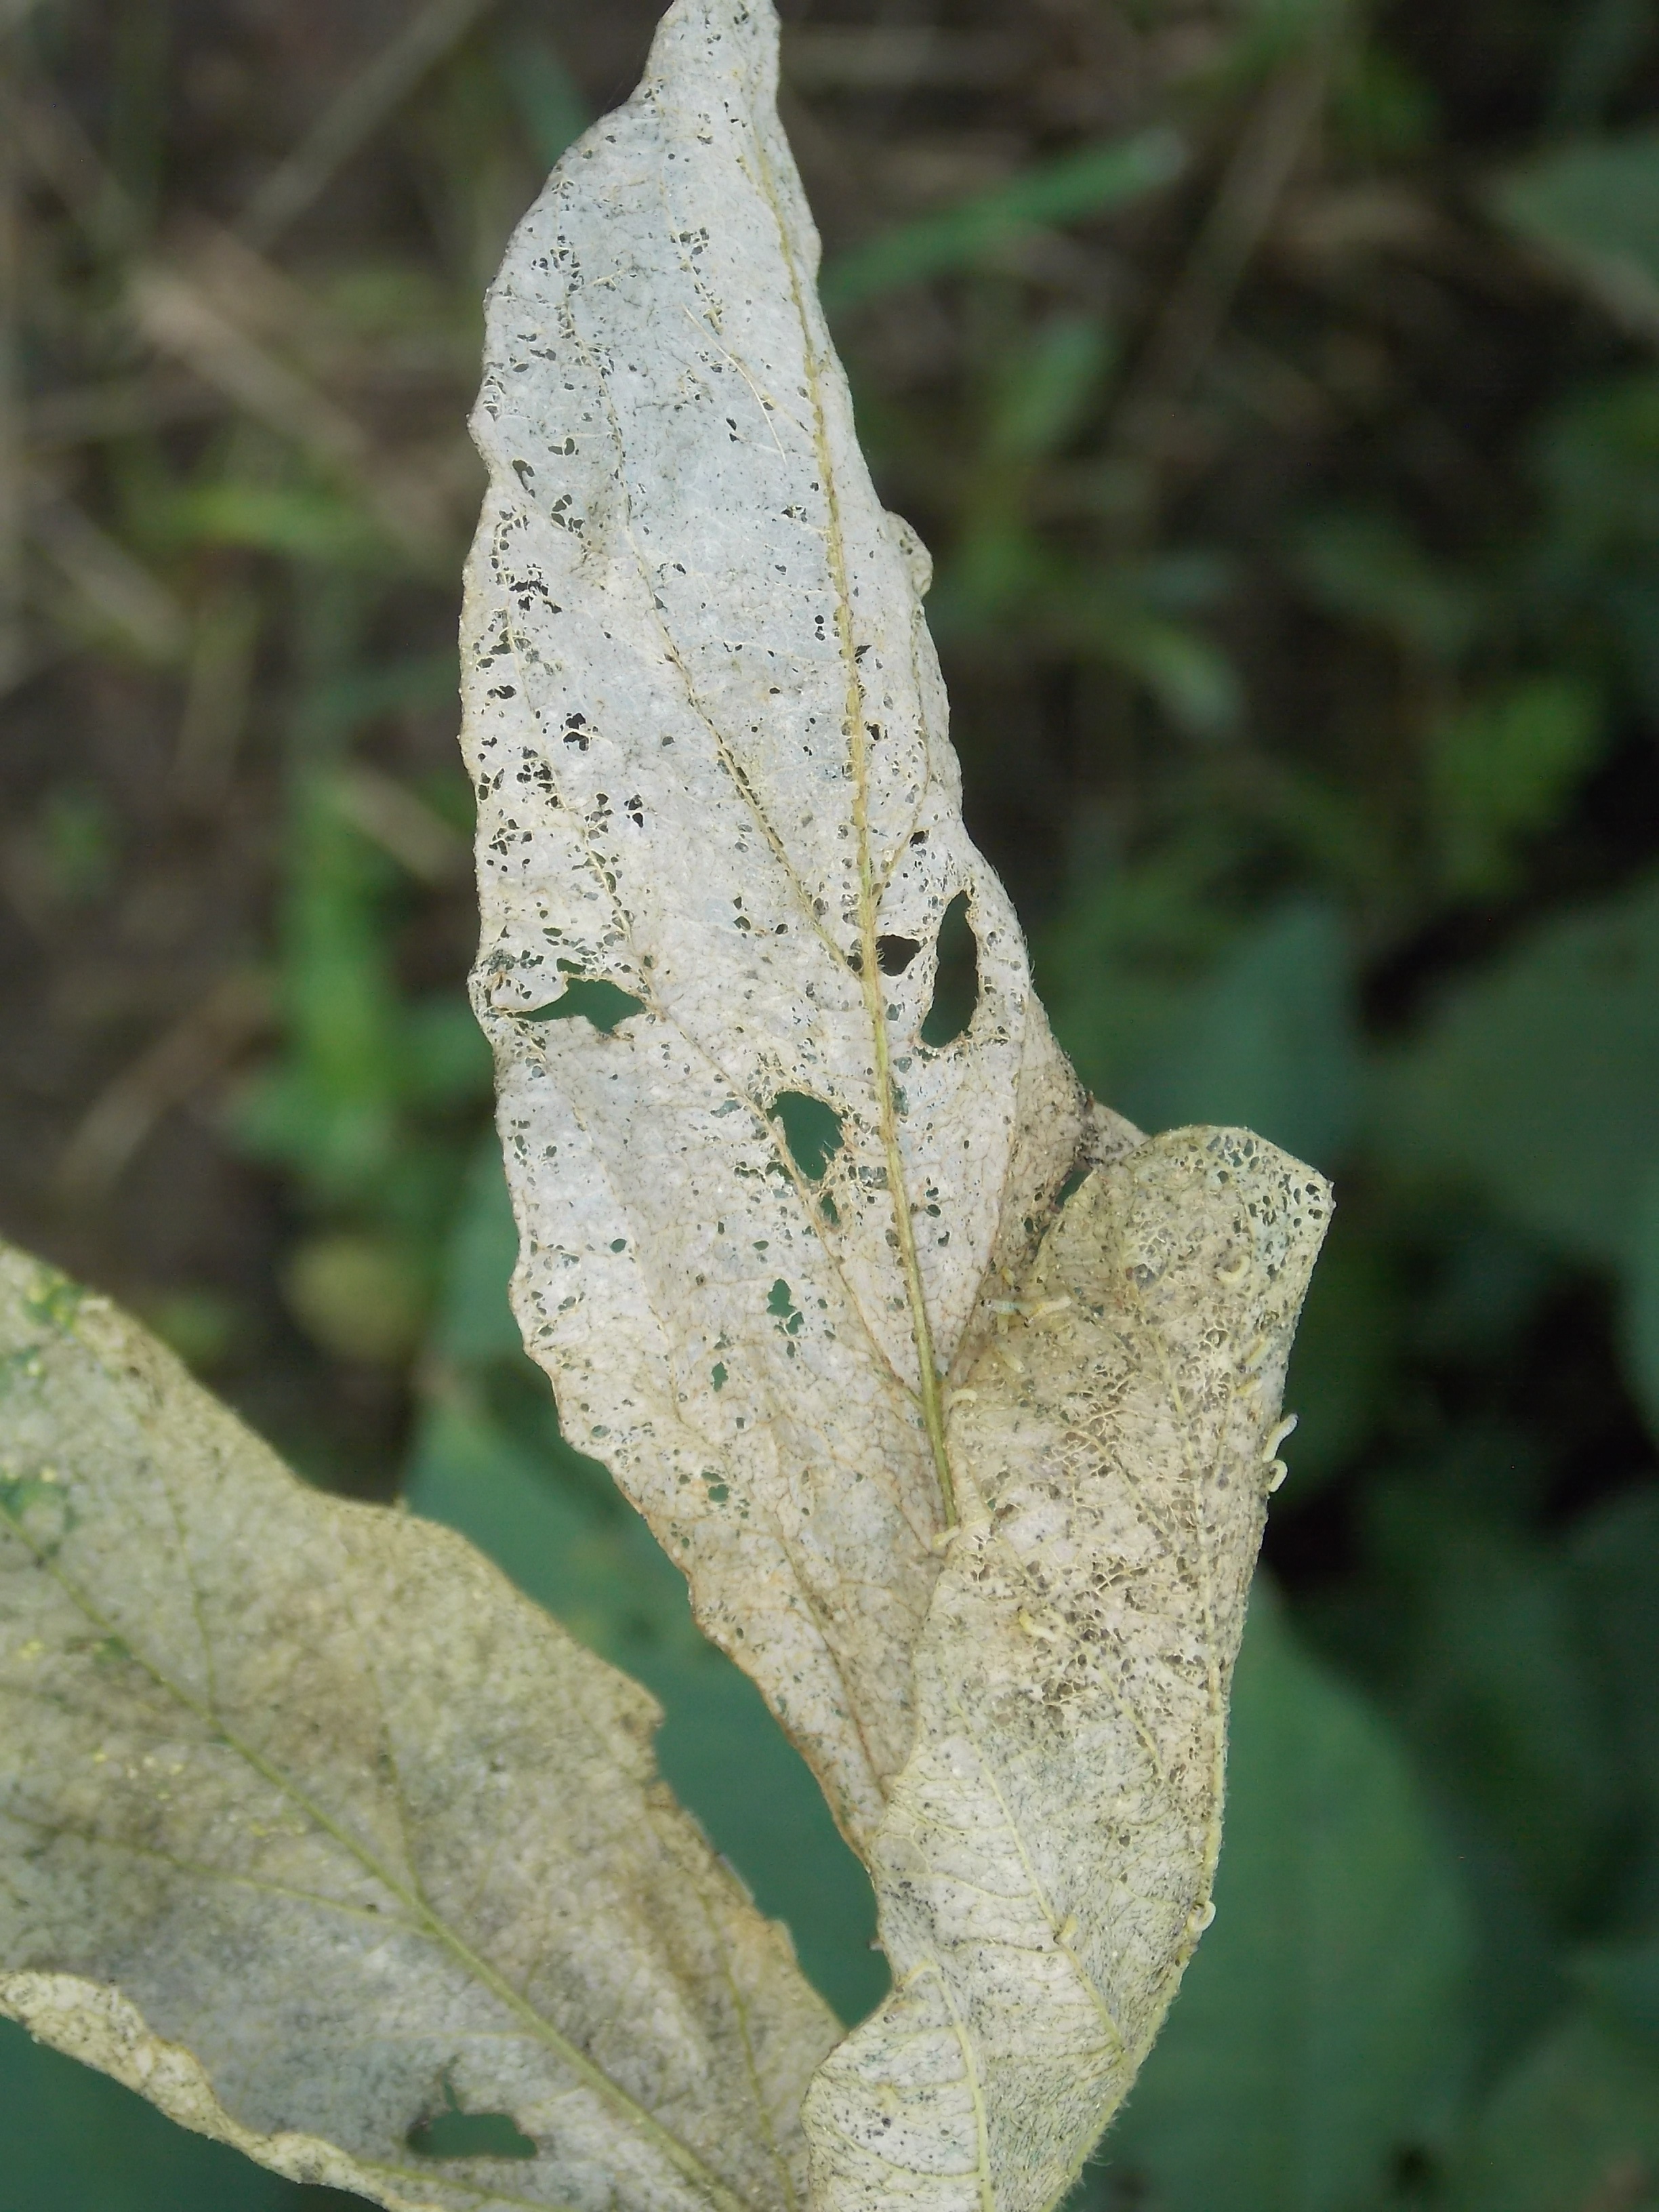
Label: Disease